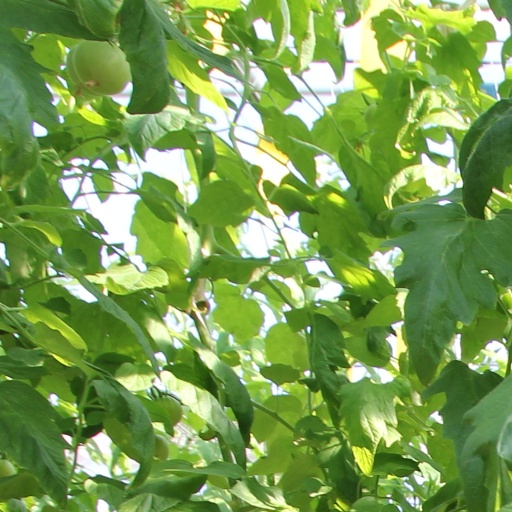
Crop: tomato